Nuclear power in Canada

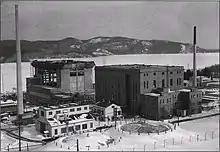
ZEEP (left), NRX (right) and NRU (back) reactors at Chalk River, 1954

In 1944, approval was given to proceed with the construction of the smaller ZEEP (Zero Energy Experimental Pile) test reactor at Chalk River Nuclear Laboratories in Ontario and on September 5, 1945, at 3:45 p.m., the 10-watt ZEEP achieved the first self-sustained nuclear reaction outside the United States.